Murder of Lyn Bryant

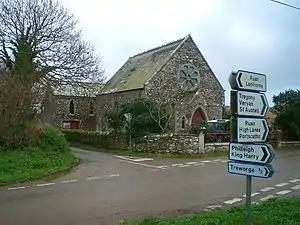
Ruan Methodist Chapel, the place of the murder

On the afternoon of 20 October 1998, Linda "Lyn" Bryant, a 41-year-old woman, was found murdered in Ruan High Lanes, Cornwall.